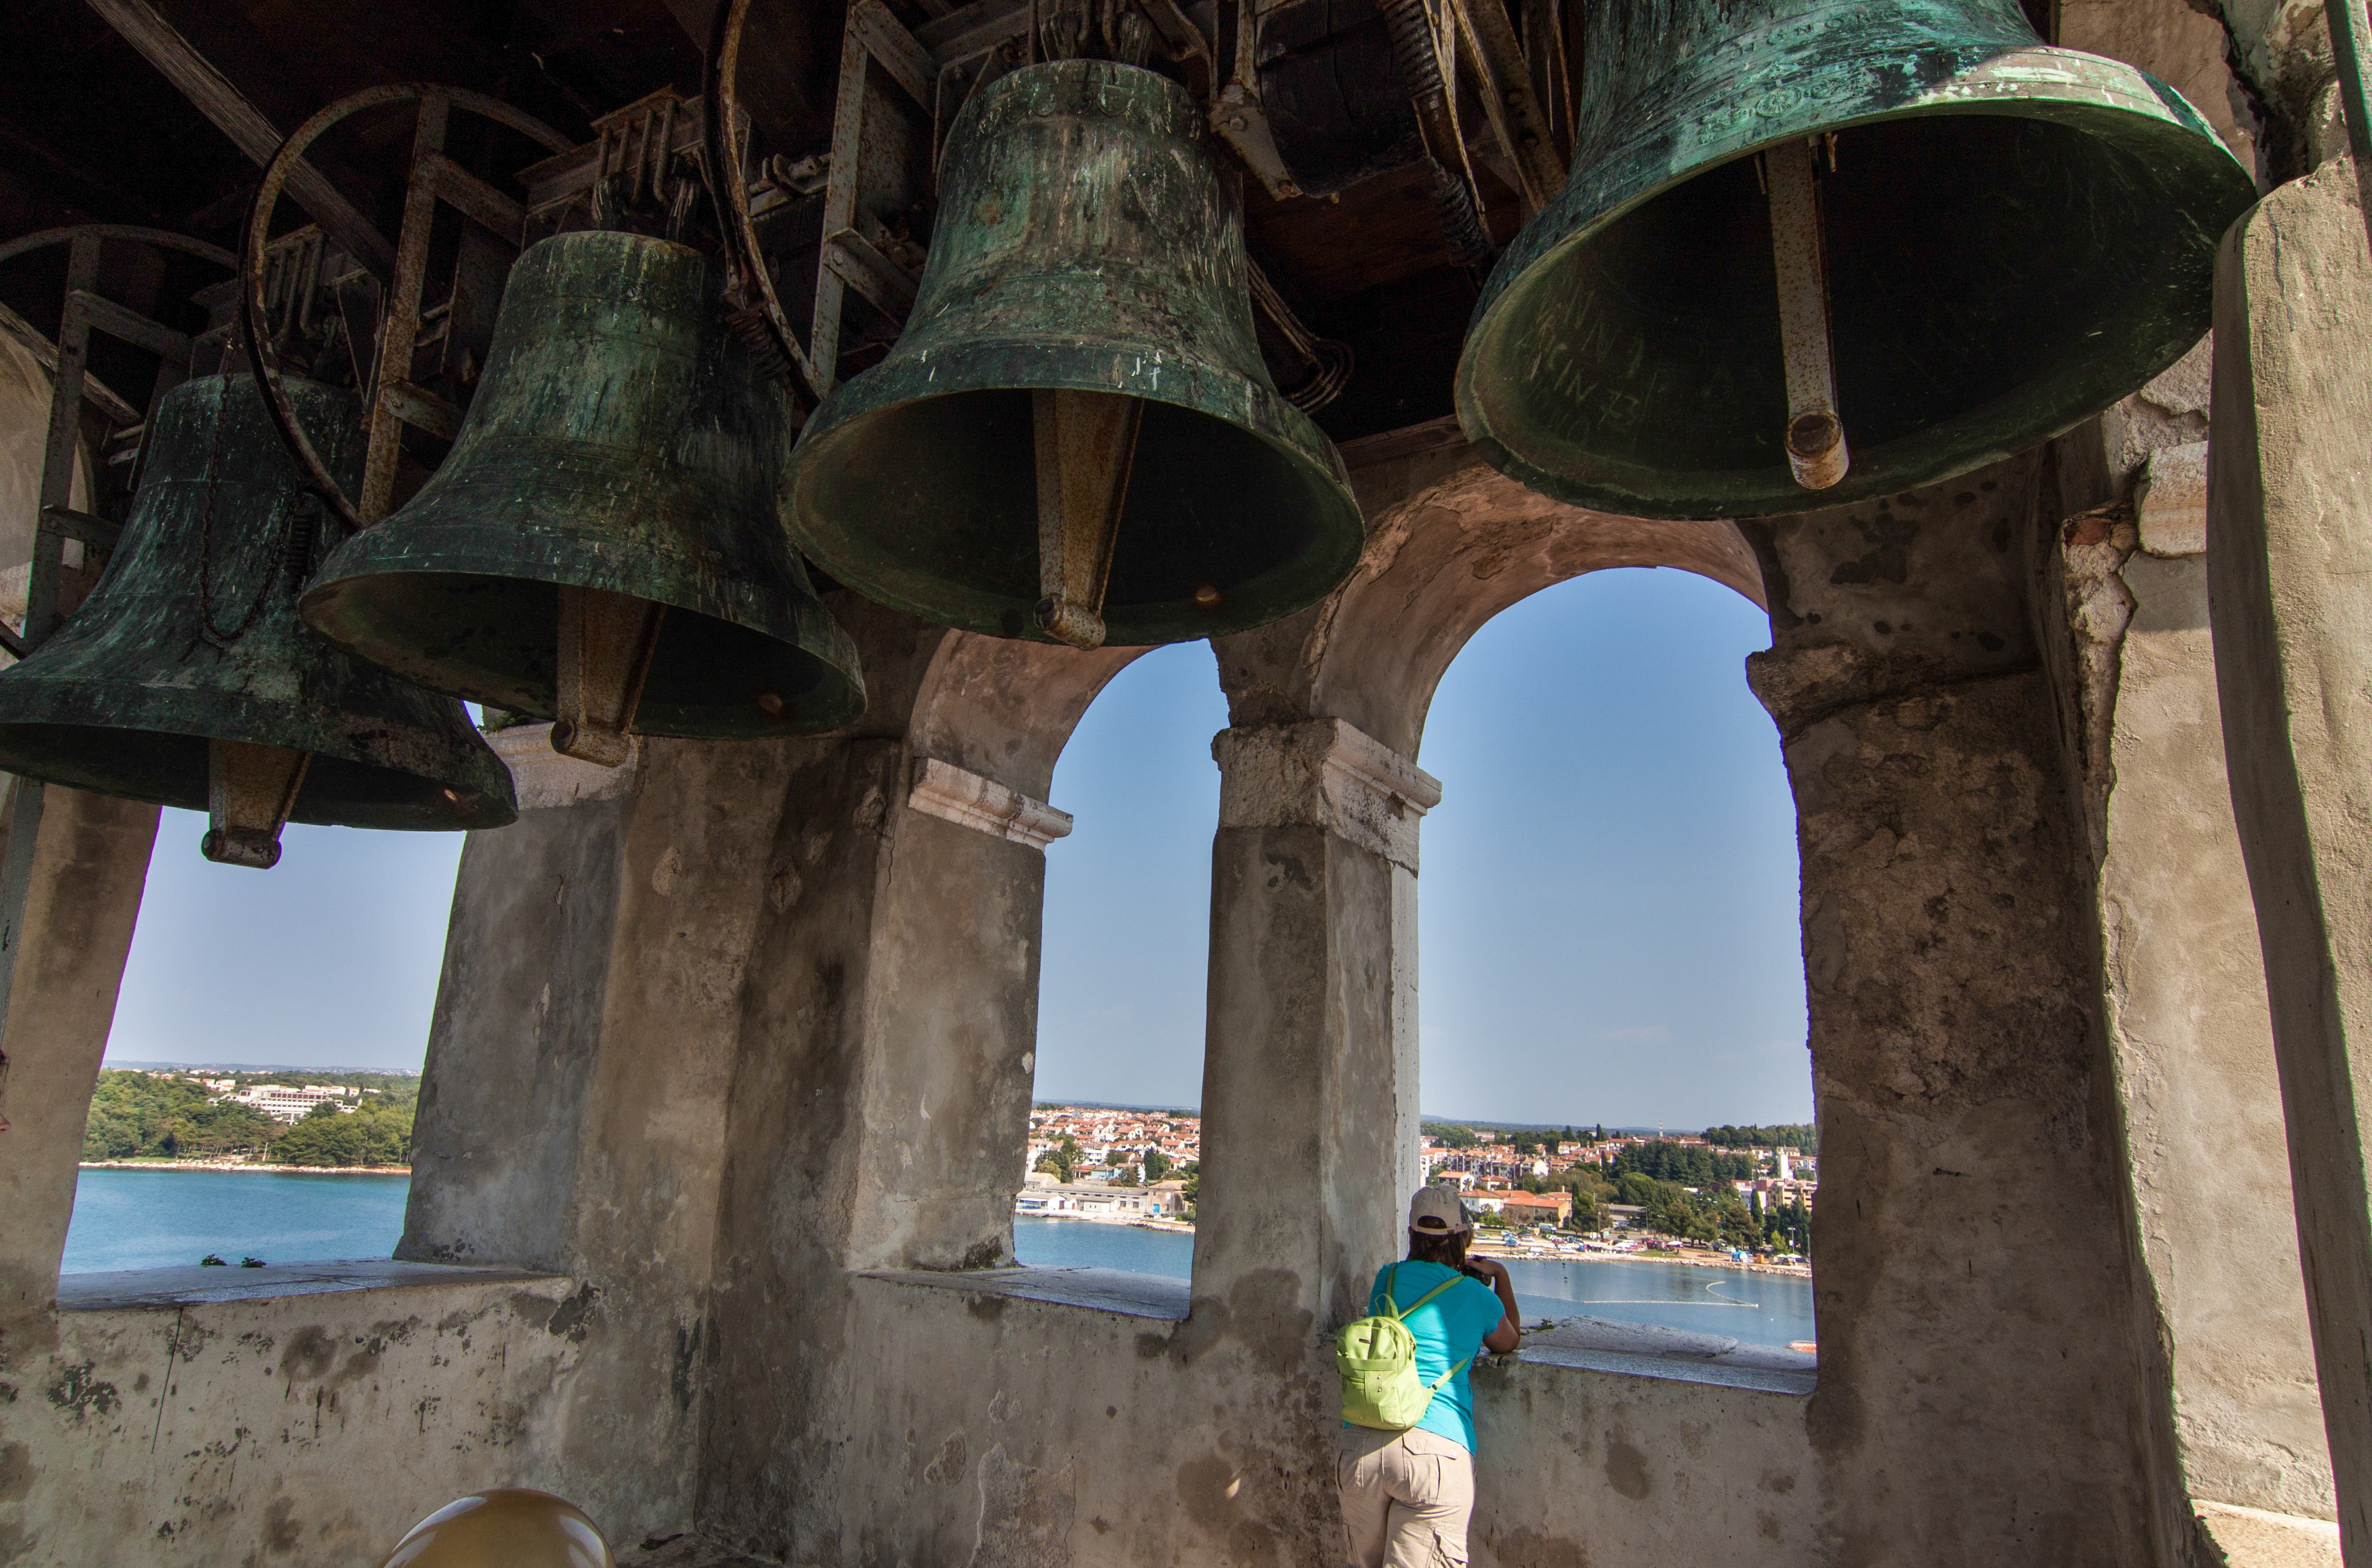
bell, church, musical instrument, church bell, bell tower, temple, wanderlust, bells, longing, ancient history